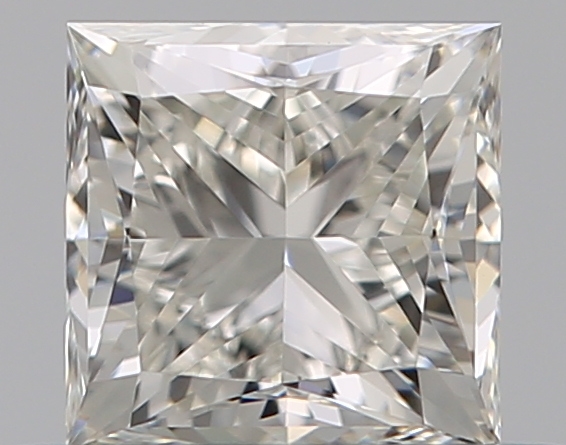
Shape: princess
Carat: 0.5
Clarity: VVS2
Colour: I
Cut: GD
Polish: EX
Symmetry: GD
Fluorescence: N
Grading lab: GIA
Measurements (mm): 4.06 x 4 x 3.17